Carbon County, Wyoming

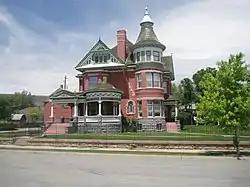
George Ferris Mansion, Rawlins

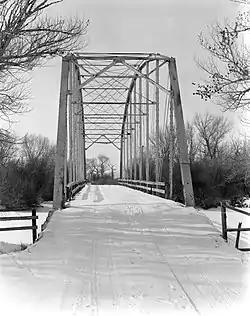
Pick Bridge over the North Platte River, near Saratoga. Listed on the National Register of Historic Places.

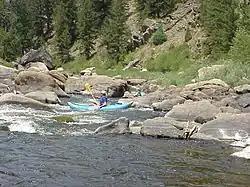
Canoers on the North Platte River, Northgate Canyon

Carbon County is a county in the U.S. state of Wyoming. As of the 2020 United States census, the population was 14,537. Its county seat is Rawlins. Its south border abuts the north line of Colorado.